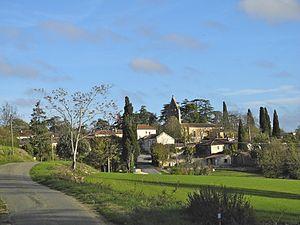
Vue du village de Bivès en novembre 2011
La liste des églises du Gers recense de manière exhaustive les églises situées dans le département français du Gers.
Bivès est une commune française située dans le département du Gers en région Occitanie.